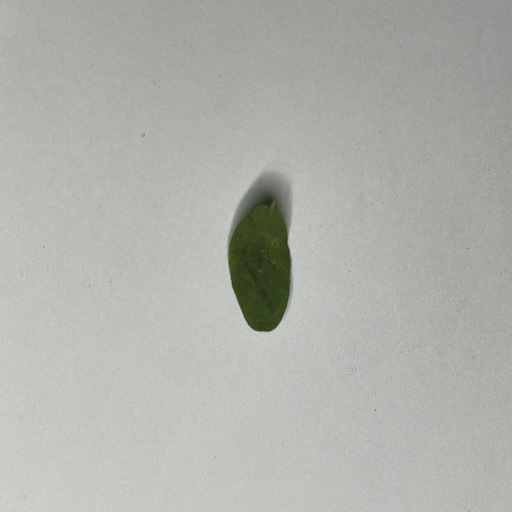
Species: Sojina
Leaf condition: Bacterial Spot